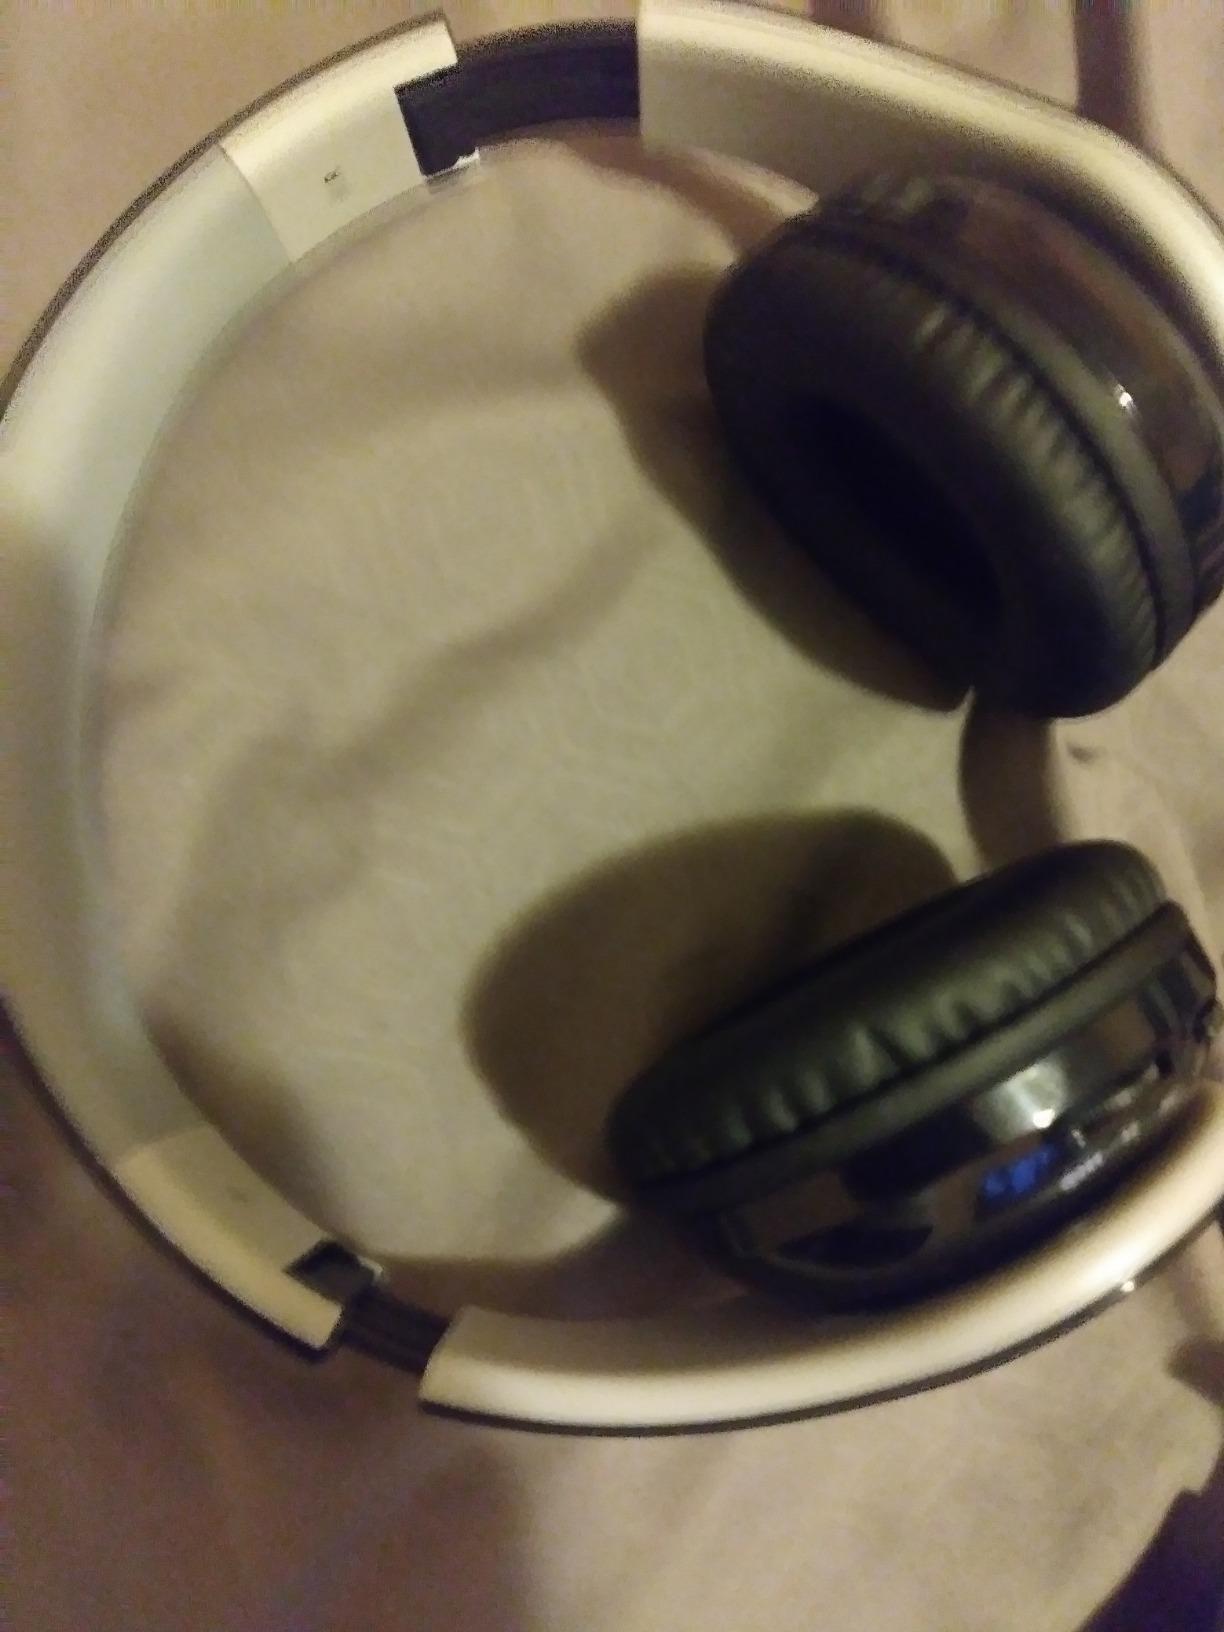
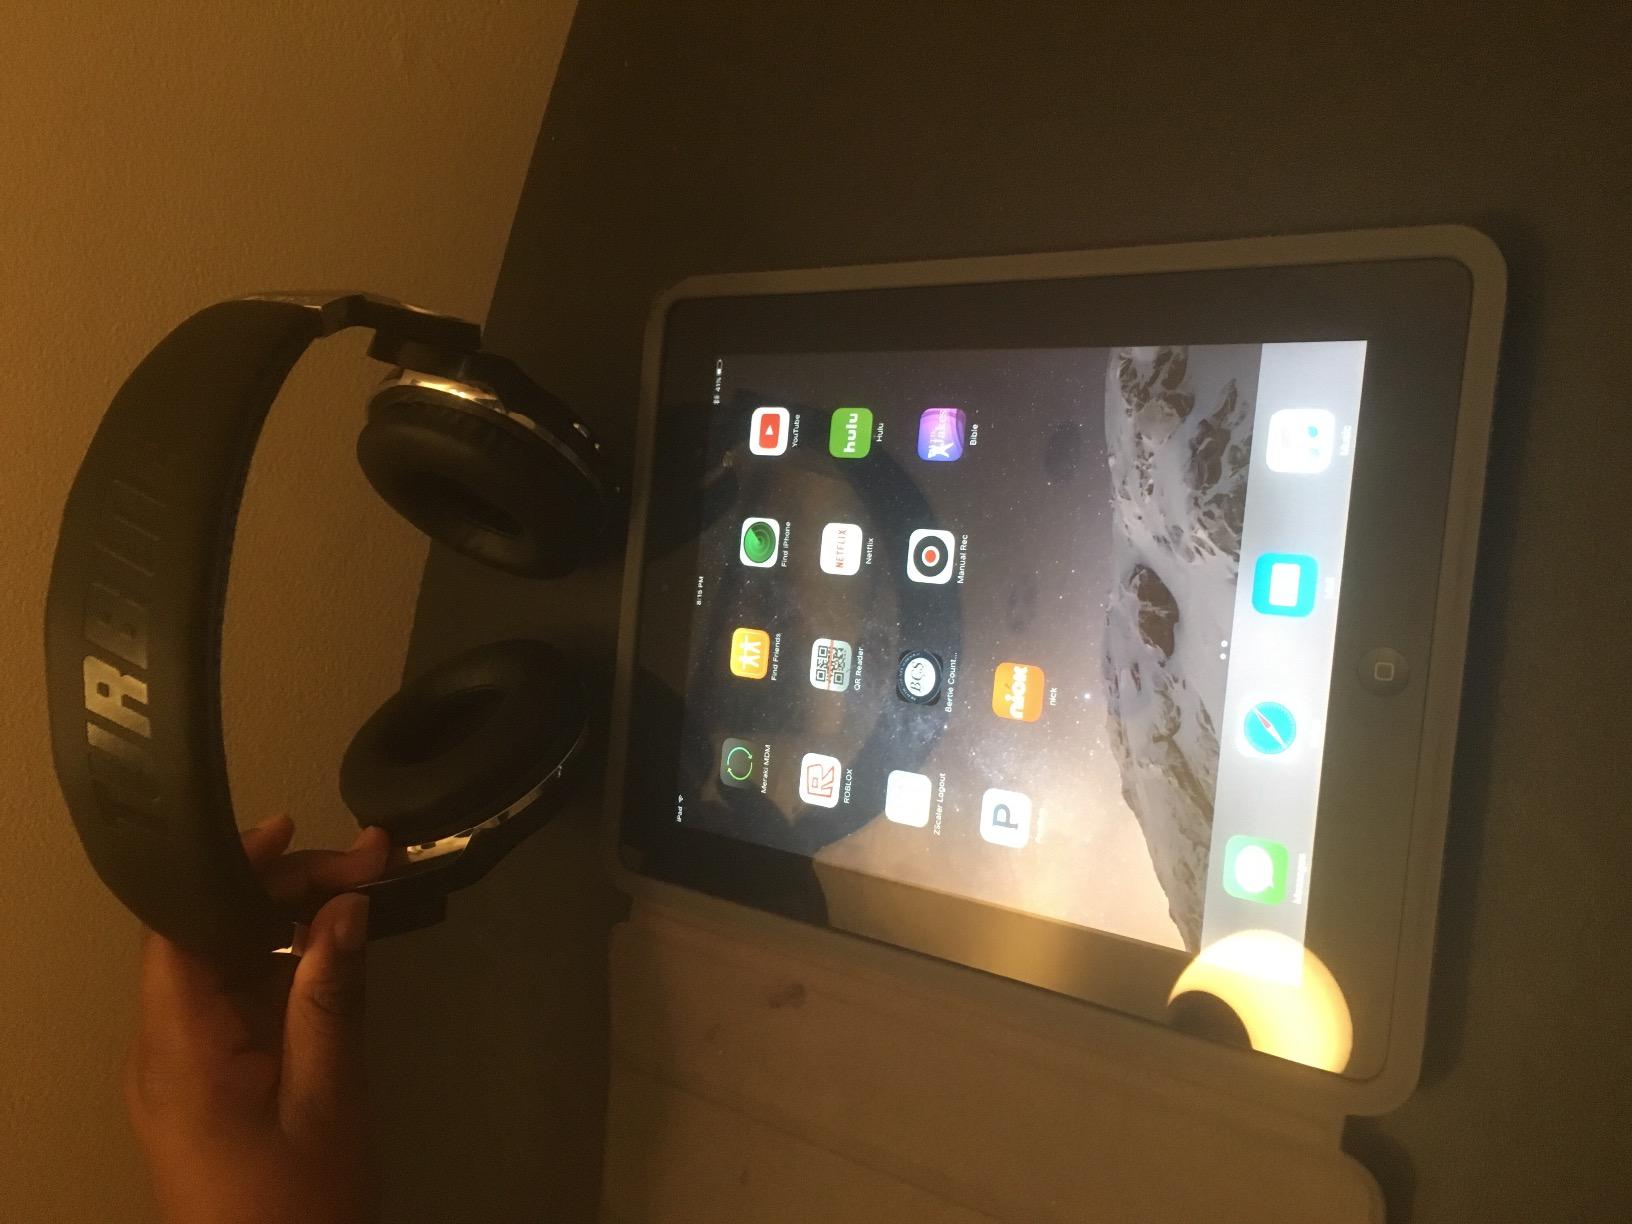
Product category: headphones
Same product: no